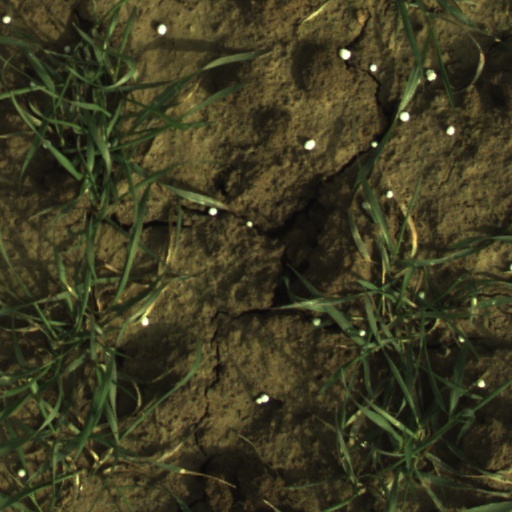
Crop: wheat